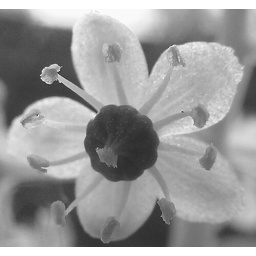
A tiny white flower in a Medford, Massachusetts park.